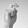
ASL letter: X